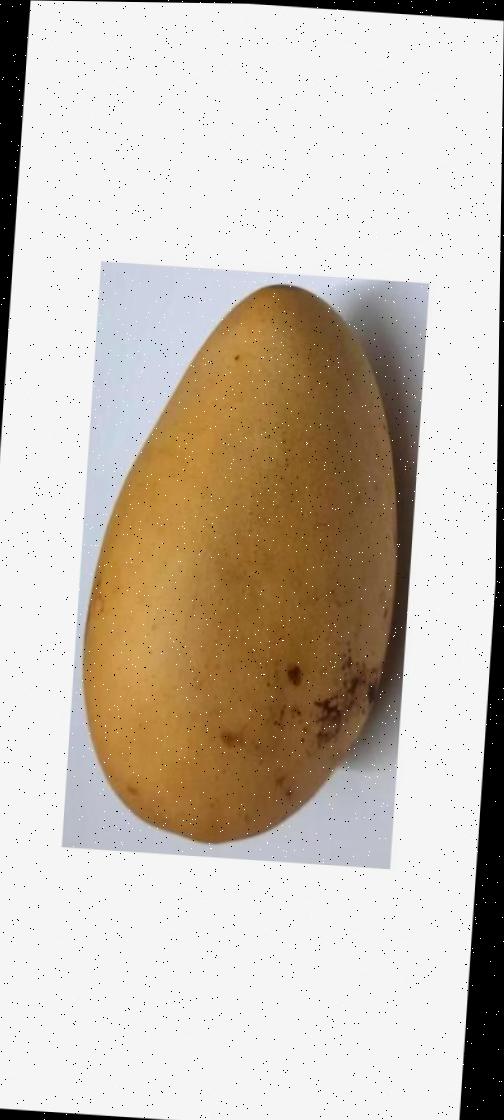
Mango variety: Katimon